Scotch whisky

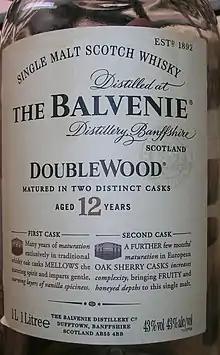
Scotch whisky labels declare their composition ("Single Malt Scotch Whisky" at top), and in the example above the single distillery of manufacture (The Balvenie). An age statement ("12 years") indicates the maturation time of the youngest whisky used in a particular bottling.

A Scotch whisky label comprises several elements that indicate aspects of production, age, bottling, and ownership. Some of these elements are regulated by the SWR, and some reflect tradition and marketing. The spelling of the term "whisky" is often debated by journalists and consumers. Scottish, English, Welsh, Australian and Canadian whiskies use "whisky", Irish whiskies use "whiskey", while American and other styles vary in their spelling of the term.